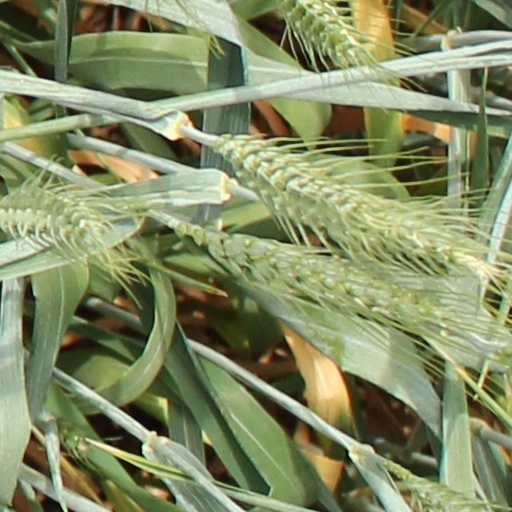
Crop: wheat